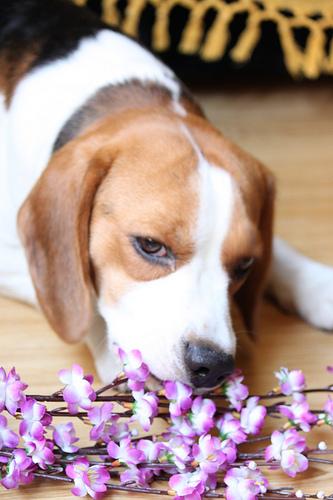
Breed: beagle